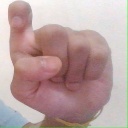
अक्षर: इ